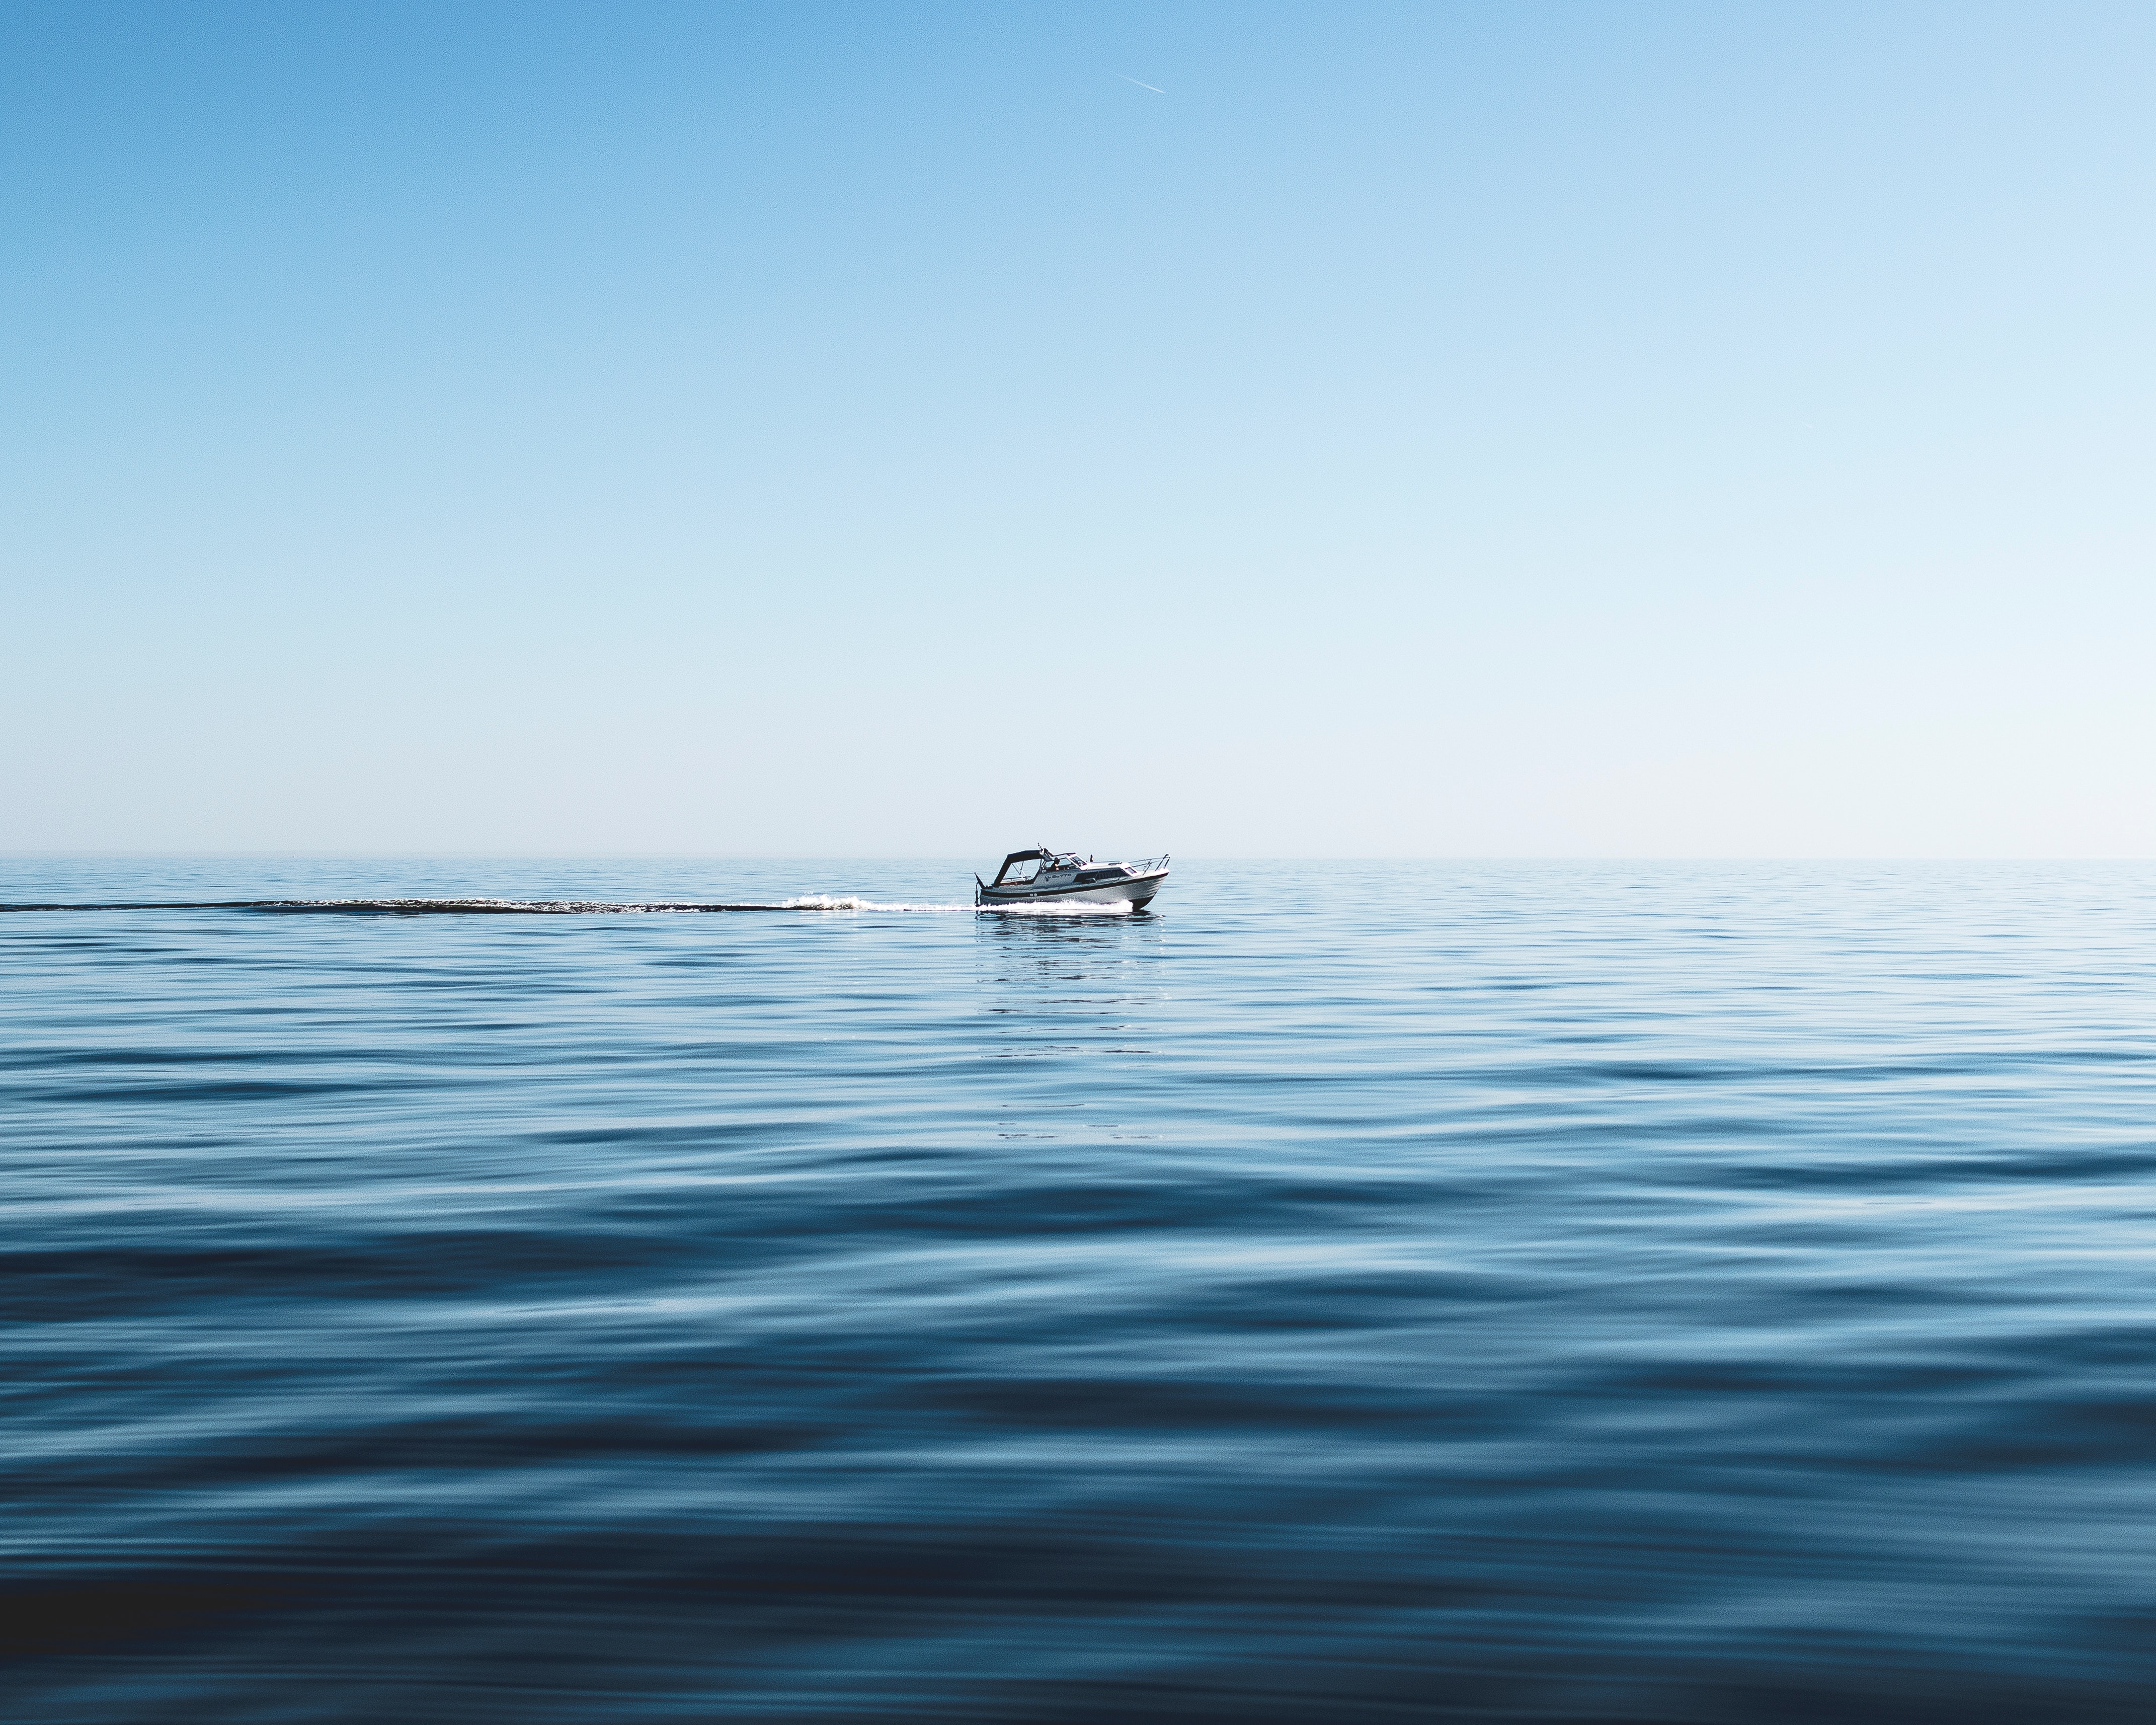
blue, water, sky, sea, ocean, horizon, calm, wave, reflection, wind wave, lake, sound, tree, cloud, vehicle, vacation, coast, seabird, water bird